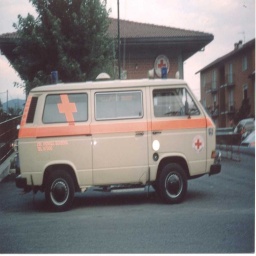
Label: ambulance